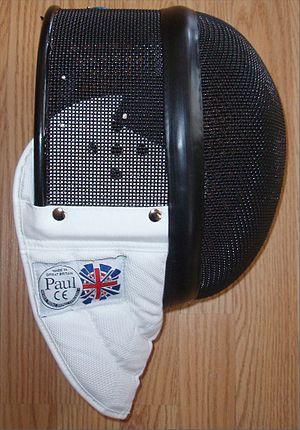
Le matériel d'escrime moderne se décompose en deux ensembles, la tenue et le matériel électrique. Pour ce qui est de l'escrime ancienne voire artistique, la tenue s'apparente plus à des costumes ; quant au matériel électrique, il est inexistant.